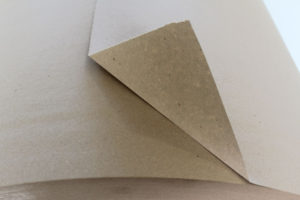
Waste category: paper